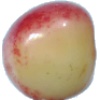
Label: Cherry Rainier 1